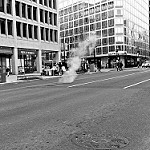
Scene: Outdoor